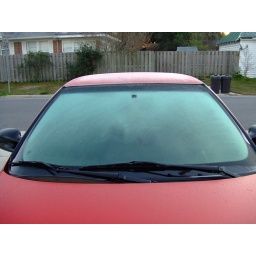
The first time this winter that I've left the house to find my car covered in frost!